Pooja Gandhi

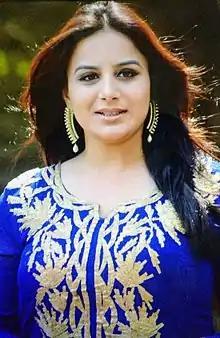

Pooja Gandhi is an Indian actress and model who mainly works in Kannada-language films. After starring in the commercially successful 2006 film "Mungaru Male", Gandhi became one of the most-popular and highest-paid actresses in Kannada-language films and won several awards, including an honorary doctorate. Gandhi is most-commonly referred to as "Male Hudugi" (Rain Girl) in the media and the Kannada film industry. Gandhi has acted in over five languages and 50 films in a decade. The "Bangalore Times" placed her in its list of "25 Most Desirable Women of 2012".